Koff (beer)

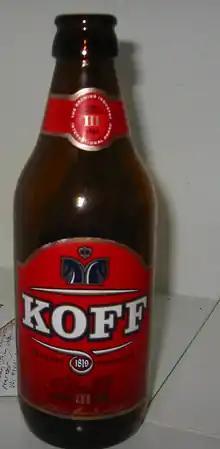
Bottle of Koff beer (330 ml).

Koff is the brand name used by Sinebrychoff to market a range of lager type beers. Koff, along with Karhu is one of the most sold beer brands of Sinebrychoff and Finland. Sinebrychoff's beer's biggest market rivals are the products of another large brewery Hartwall, namely Lapin Kulta and Karjala, as well as the beer of Olvi brewery: Olvi.